Japanese kitchen

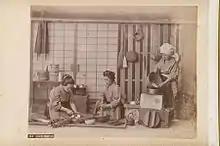
Three women cooking in a Japanese cook house

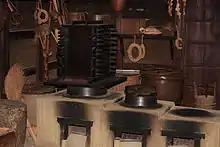
Traditional Japanese kitchen, Boso-no-Mura Museum, Inba-gun, Chiba-ken, Japan

In the Kamakura period (1185–1333), as the Shoinzukuri style of housing became common, the kitchen was gradually absorbed into the house. Until then, a kitchen was built as a separate house whenever possible to avoid smells and smoke, and to prevent possible kitchen fires from spreading to the primary residence. Kamakura era kitchens did not include essential kitchen furnishings, such as a sink or a well.